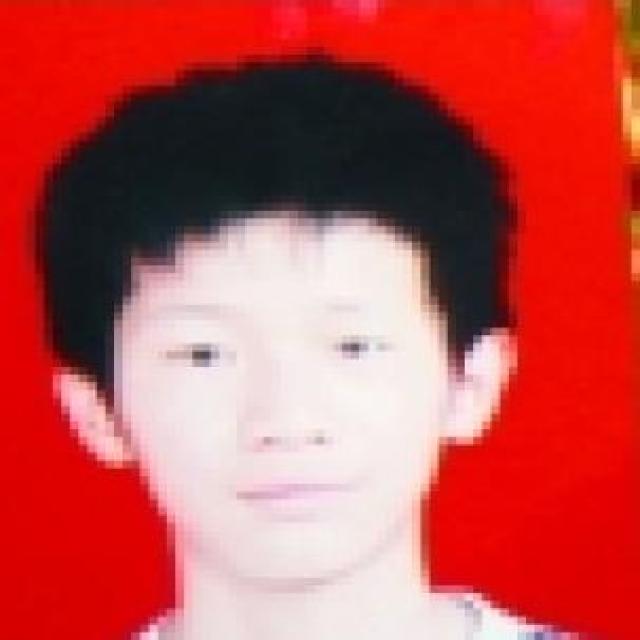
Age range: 13-20